Heidelberg University (Ohio)

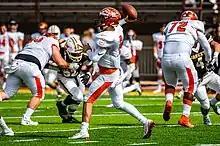
Heidelberg Student Princes football team

On the gridiron, the Student Princes won the 1972 Amos Alonzo Stagg Bowl under the guidance of head coach Pete Riesen.